Pinner tube station

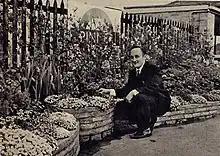
The gardens at Pinner station, London Underground Station Garden winner in 1966.

The station was opened on 25 May 1885, following a prior expansion to nearby Harrow-on-the-Hill station in 1880. It remained the terminus of the Metropolitan Railway until 1 September 1887 when the line was further extended to Rickmansworth. The long, single-story station building on the up (southbound) platform is the original building, and resembles the stations at Rickmansworth, Chorleywood and Chalfont & Latimer. The down platform buildings were built during the four-tracking project of the 1950s and 60s in a matching yellow brick.